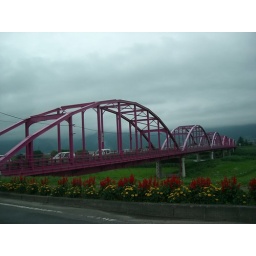
The pink bridge in Iiyama